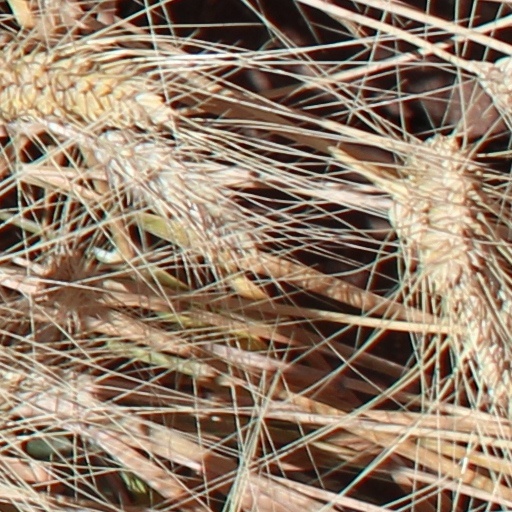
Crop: wheat